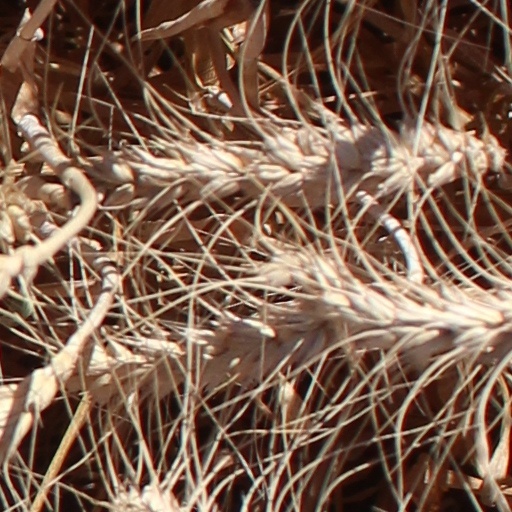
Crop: wheat